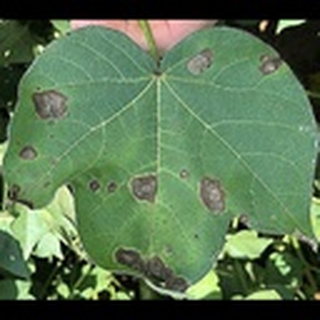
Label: cotton_target_spot